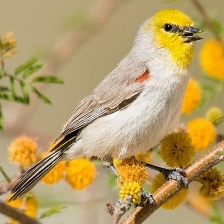
Species: VERDIN
Scientific name: AURIPARUS FLAVICEPS